Hesdin

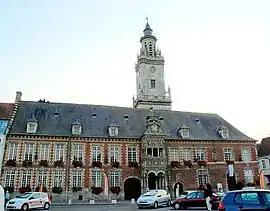
Town hall

Hesdin is a former commune in the Pas-de-Calais department in northern France. On 1 January 2025, it was merged into the new commune of Hesdin-la-Forêt.